Sawai Jai Singh

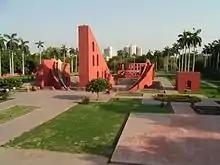
The observatory built by Sawai Jai Singh in Delhi

He ordered the construction of five such buildings—at Delhi, Mathura (in his Agra province), Benares, Ujjain (capital of his Malwa province), and his own capital of Jaipur. His astronomical observations were remarkably accurate. He drew up a set of tables, entitled "Zij-i-Muhammadshahi", to enable people to make astronomical observations. He instigated the translation into Sanskrit of Euclid's "Elements of Geometry", several works on trigonometry, and Napier's work on the construction and use of logarithms. Relying primarily on Indian astronomy, his observatories were used to accurately predict eclipses and other astronomical events. The observational techniques and instruments used in his observatories were also superior to those used by the European Jesuit astronomers he invited to his observatories. Termed as the Jantar Mantar, they consisted of the "Ram Yantra" (a cylindrical building with an open top and a pillar in its center), the "Jai Prakash" (a concave hemisphere), the "Samrat Yantra" (a huge equinoctial dial), the "Digamsha Yantra" (a pillar surrounded by two circular walls), and the "Narivalaya Yantra" (a cylindrical dial).